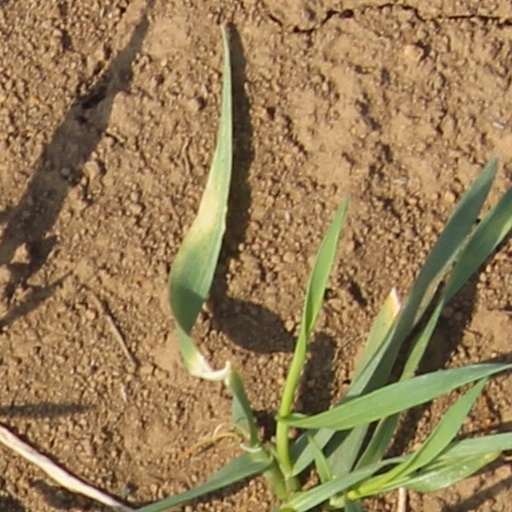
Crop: wheat